2019 European Parliament election in the United Kingdom

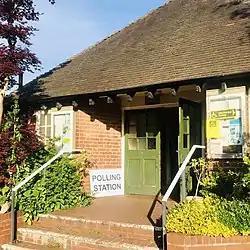
A polling station in Moorpool, Harborne, Birmingham, within the West Midlands constituency on 23 May 2019

In Great Britain, candidates stood on either a party list, known as a closed list, in a set order of priority decided by that party, or as an independent. Voters chose a party (not an individual party candidate) or an independent candidate. Seats would then be allocated proportionally to the share of votes cast for each party or individual candidate in the electoral region using the D'Hondt method of calculation. The first seat was allocated to the party or individual with the highest number of votes. After each seat was allocated to a party, for the purpose of allocating further seats that party's total votes would then be divided by one plus the number of seats already allocated to that party, to give the party's quotient. The second and subsequent seats were allocated in turn to the party or independent candidate with the greatest quotient.